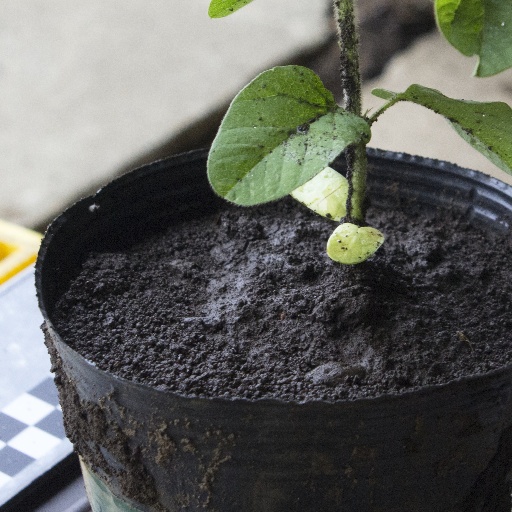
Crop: soybean